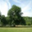
Label: oak_tree